Defiance Plateau

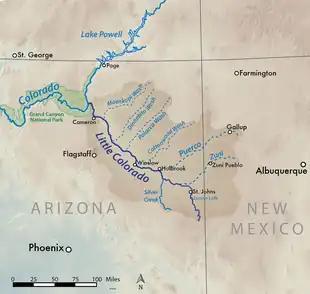
Map of Little Colorado River watershed. (shows approximate location of Painted Desert and to the northeast, Defiance Plateau)

The north terminus region of the Defiance Plateau contains three canyons, with watercourses flowing due-west, as headwaters of Chinle Creek. The canyons are the Canyon de Chelly National Monument; two other canyons are southwest, part of the five canyon system, Little White House and Three Turkey Canyons.